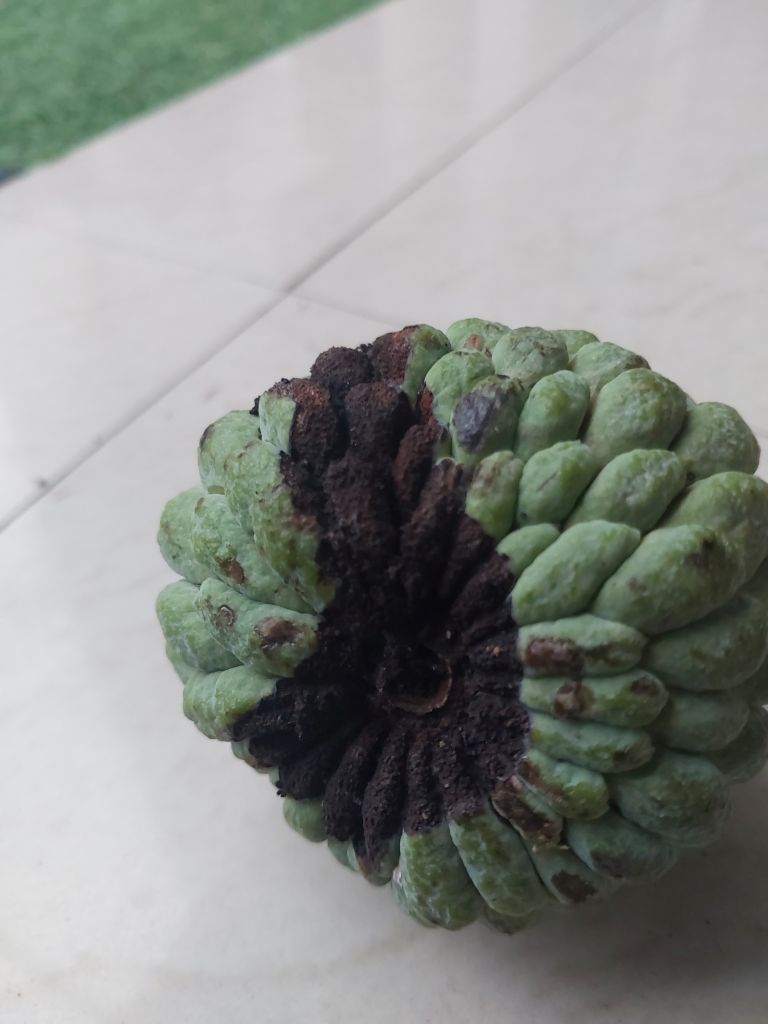
Disease label: Diplodia Rot